HMS Salisbury (1746)

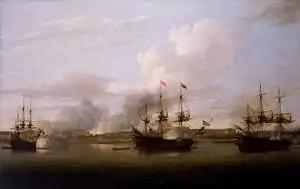
"Salisbury" (far left) at the capture of Chandernagore, March 1757

"Salisbury" was surveyed on 20 January 1749 and underwent repairs at Plymouth from December 1749 until February 1751. She was recommissioned in January 1753 under Captain Thomas Knowler and served as the Plymouth guardship. She was again fitted out, in February 1754, and sailed to the East Indies in March that year. During the Seven Years' War she took part in the capture of Geriah on 14 January 1756, and the following year came under the command of Captain William Martin. She participated in the Battle of Chandannagar. Martin was succeeded in April 1758 by Captain John Somerset. "Salisbury" was present at the Battle of Cuddalore on 29 April 1758, fighting with George Pocock's fleet against the Comte d'Aché. Captain William Brereton took command in June 1758, and under him "Salisbury" fought at the Battle of Negapatam on 3 August 1758. She was under Captain Digby Dent from 1759, though Captain Sir William Baird had taken over by March that year. "Salisbury" fought at the Battle of Pondicherry on 10 September 1759, and remained in the East Indies until finally condemned to be broken up as unserviceable at Bombay on 24 April 1761.